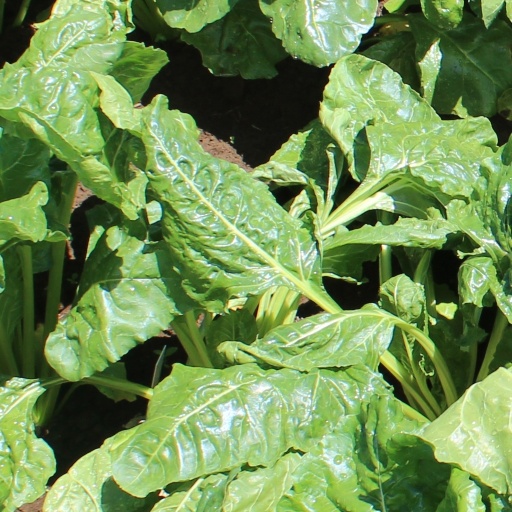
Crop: sugar beet